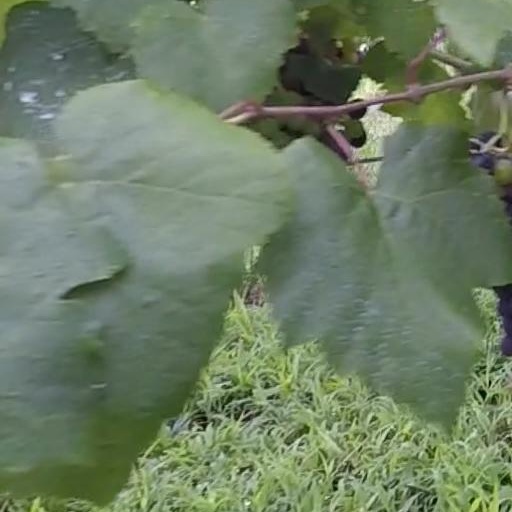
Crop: grape